George Washington's political evolution

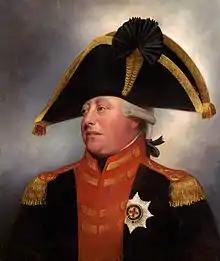
Portrait of king in uniform

In the aftermath of the French and Indian War, the British sought to impose taxes on the colonies and restrict colonial autonomy. Initially, not all British measures troubled Washington, and some worked to his advantage; the pacification of the Ohio Country by British troops financed by colonial taxes would assist his land speculation interests there. Although he considered the Stamp Act of 1765 an unconstitutional tax that threatened colonial liberties, he believed the British would quickly realize the Act to be a blunder and distanced himself from the reactions of radicals opposed to it. He was busy at Mount Vernon with his efforts to switch from tobacco to wheat when the House of Burgesses voted to pass the Virginia Resolves. When the British imposed import duties and asserted their right to levy taxes on the colonies with the Townshend Acts, Washington's initial reaction was muted. He was again absent when the House of Burgesses convened to discuss the Acts in early 1768, having remained at Mount Vernon to meet with William Crawford to review the first surveys of the bounty lands. He reached Williamsburg only after the House adopted a formal remonstrance against the Townshend duties. When London refused to repeal the Acts, several colonies adopted more radical action and boycotted British imports.